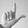
ASL letter: L